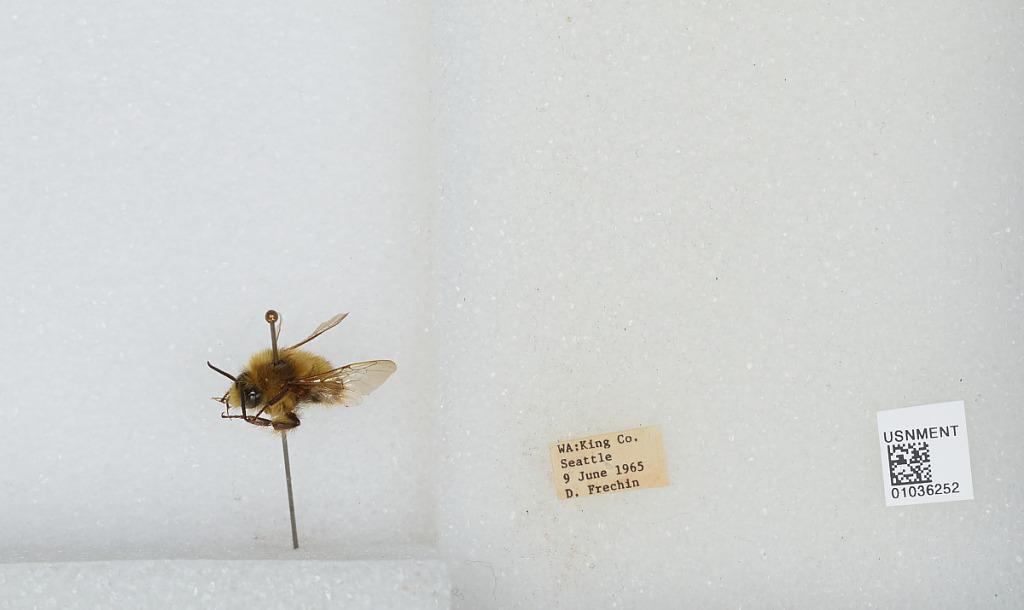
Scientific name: Bombus (Pyrobombus) mixtus Cresson
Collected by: D. Frechin
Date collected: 1965-6-9
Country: United States
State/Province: Washington
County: King
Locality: Seattle
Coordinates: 47.6097, -122.333